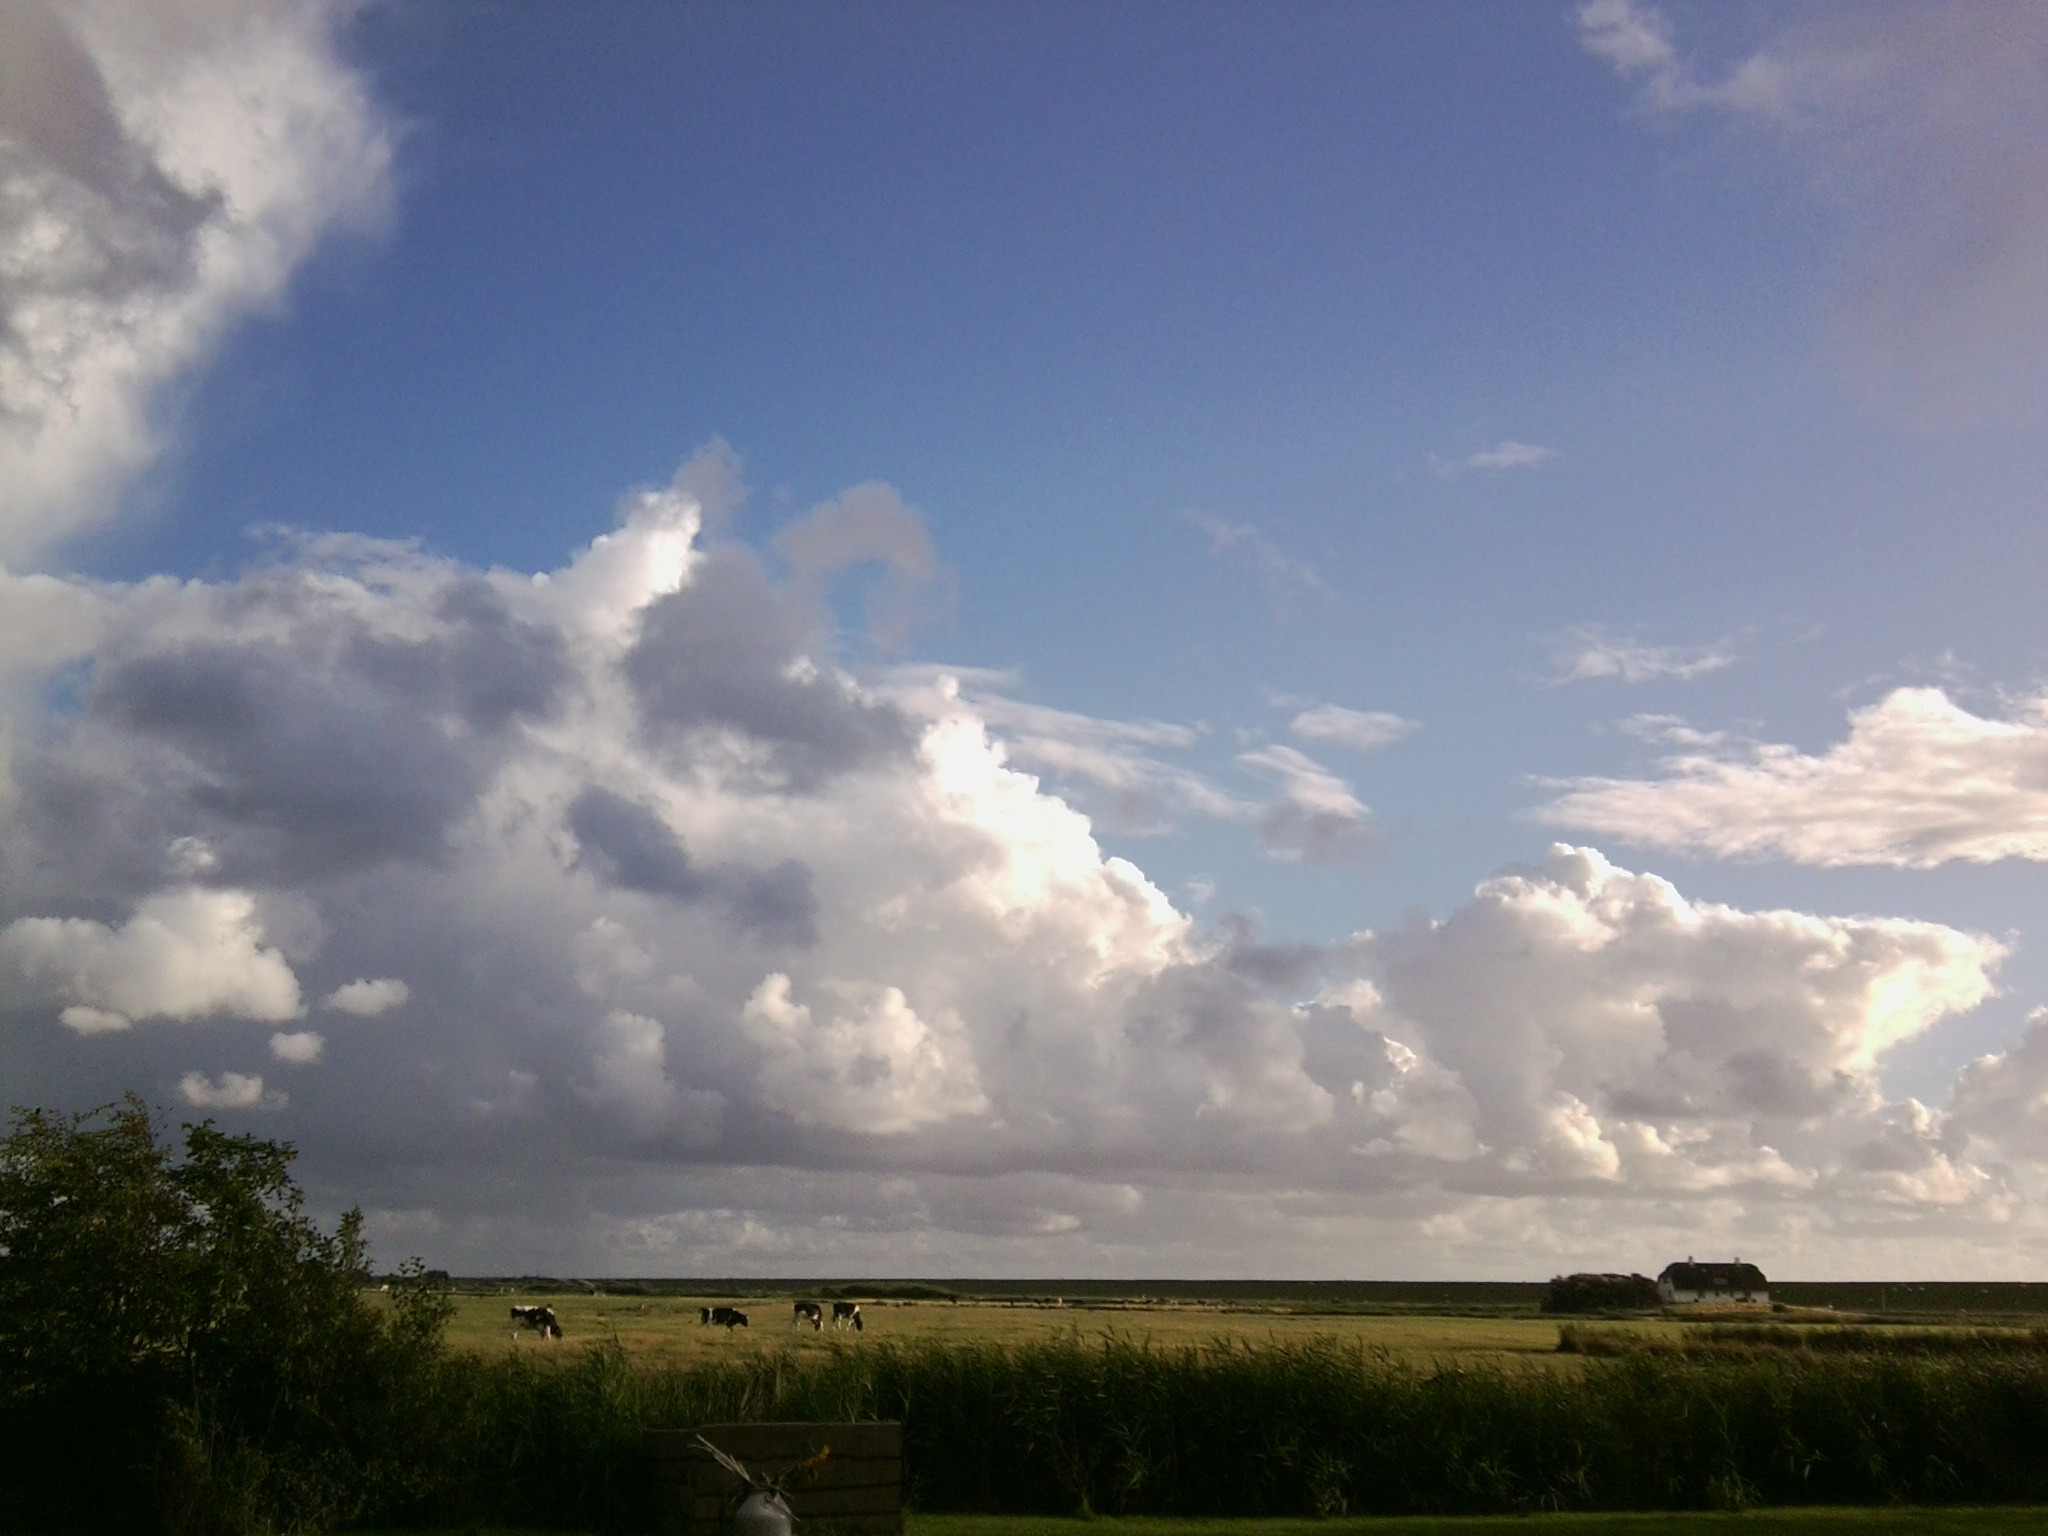
horizon, cloud, sky, field, prairie, sunlight, dawn, atmosphere, dusk, weather, cumulus, island, plain, grassland, wide, meteorological phenomenon